U.S. Fund for UNICEF

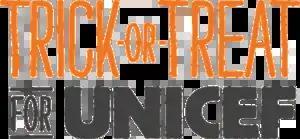
Trick-or-Treat for UNICEF logo

UNICEF USA administers the long-running Trick-or-Treat for UNICEF campaign, which began as a local fundraising event in Pennsylvania in 1950 and has since raised roughly US$200 million to support UNICEF's work. The U.S. Fund also sponsored the UNICEF Tap Project, which provided children around the world with access to safe, clean water. The Tap Project began in 2007 and ended in 2016.